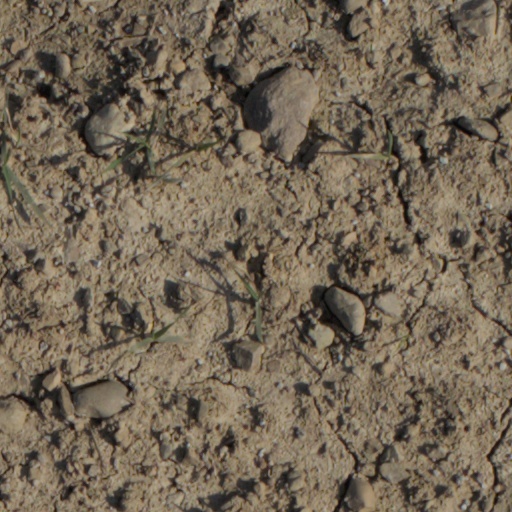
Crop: wheat